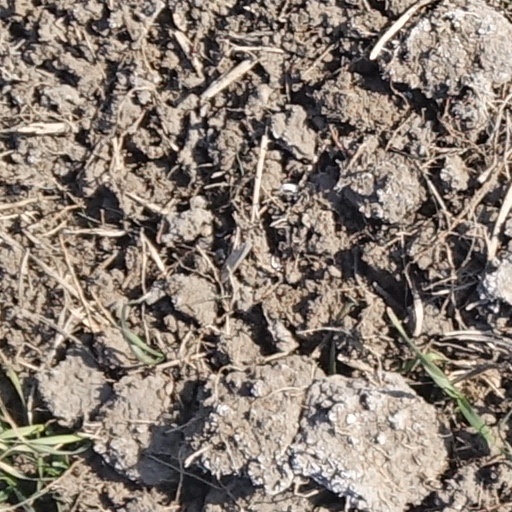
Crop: wheat